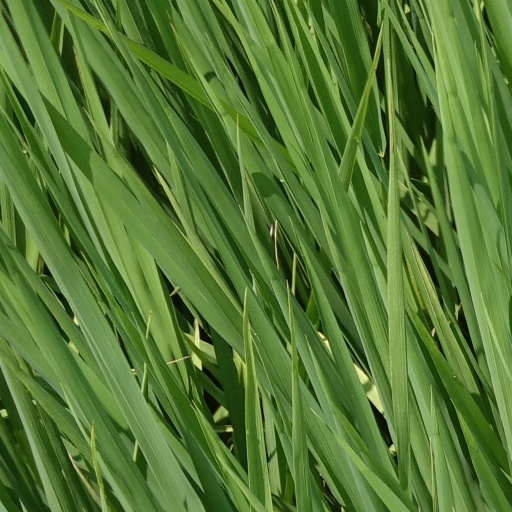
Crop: rice